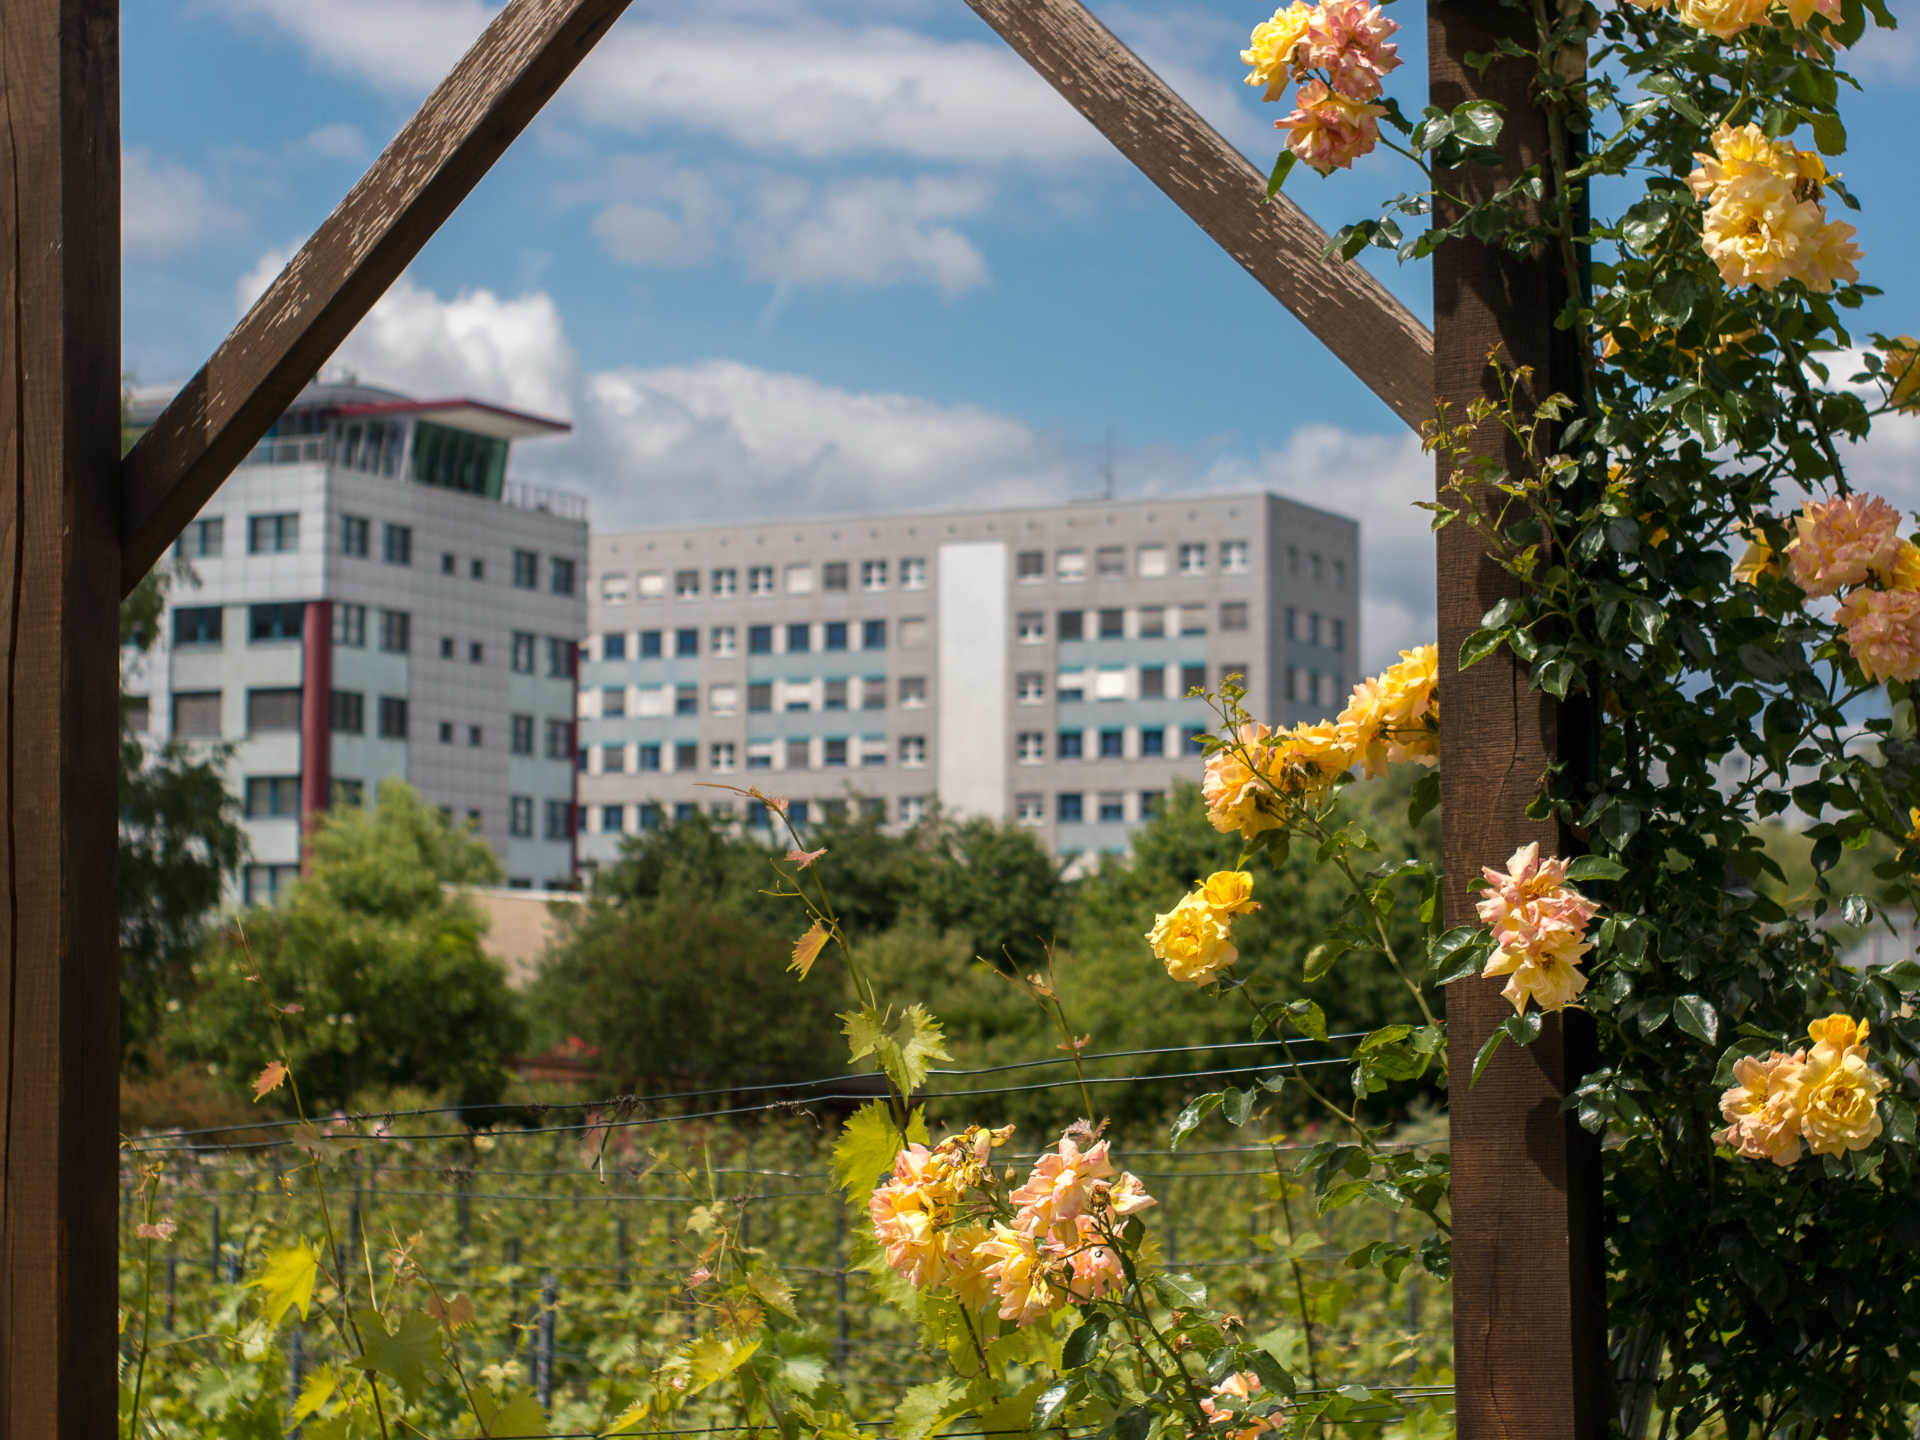
nature, outdoor, flower, city, home, summer, autumn, garden, vinyard, 2015, berlin, estate, flektogon35mmf24, riesling, weingarten, neighbourhood, weinverein, berlinerriesling, residential area